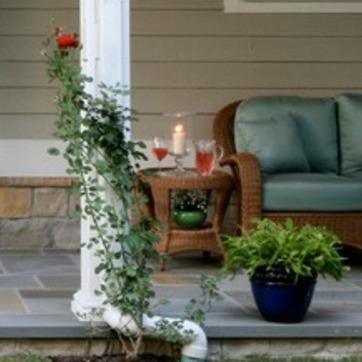
Material: other